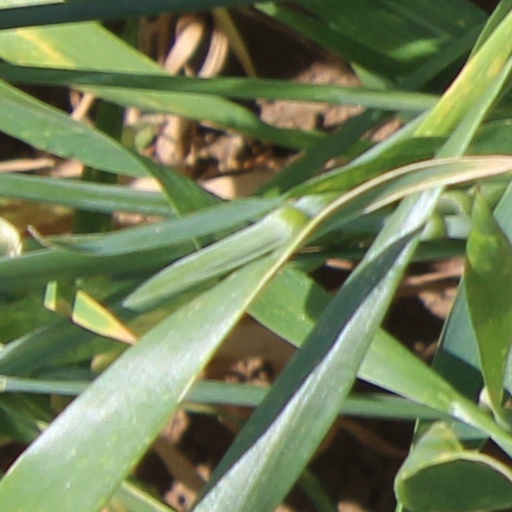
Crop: wheat